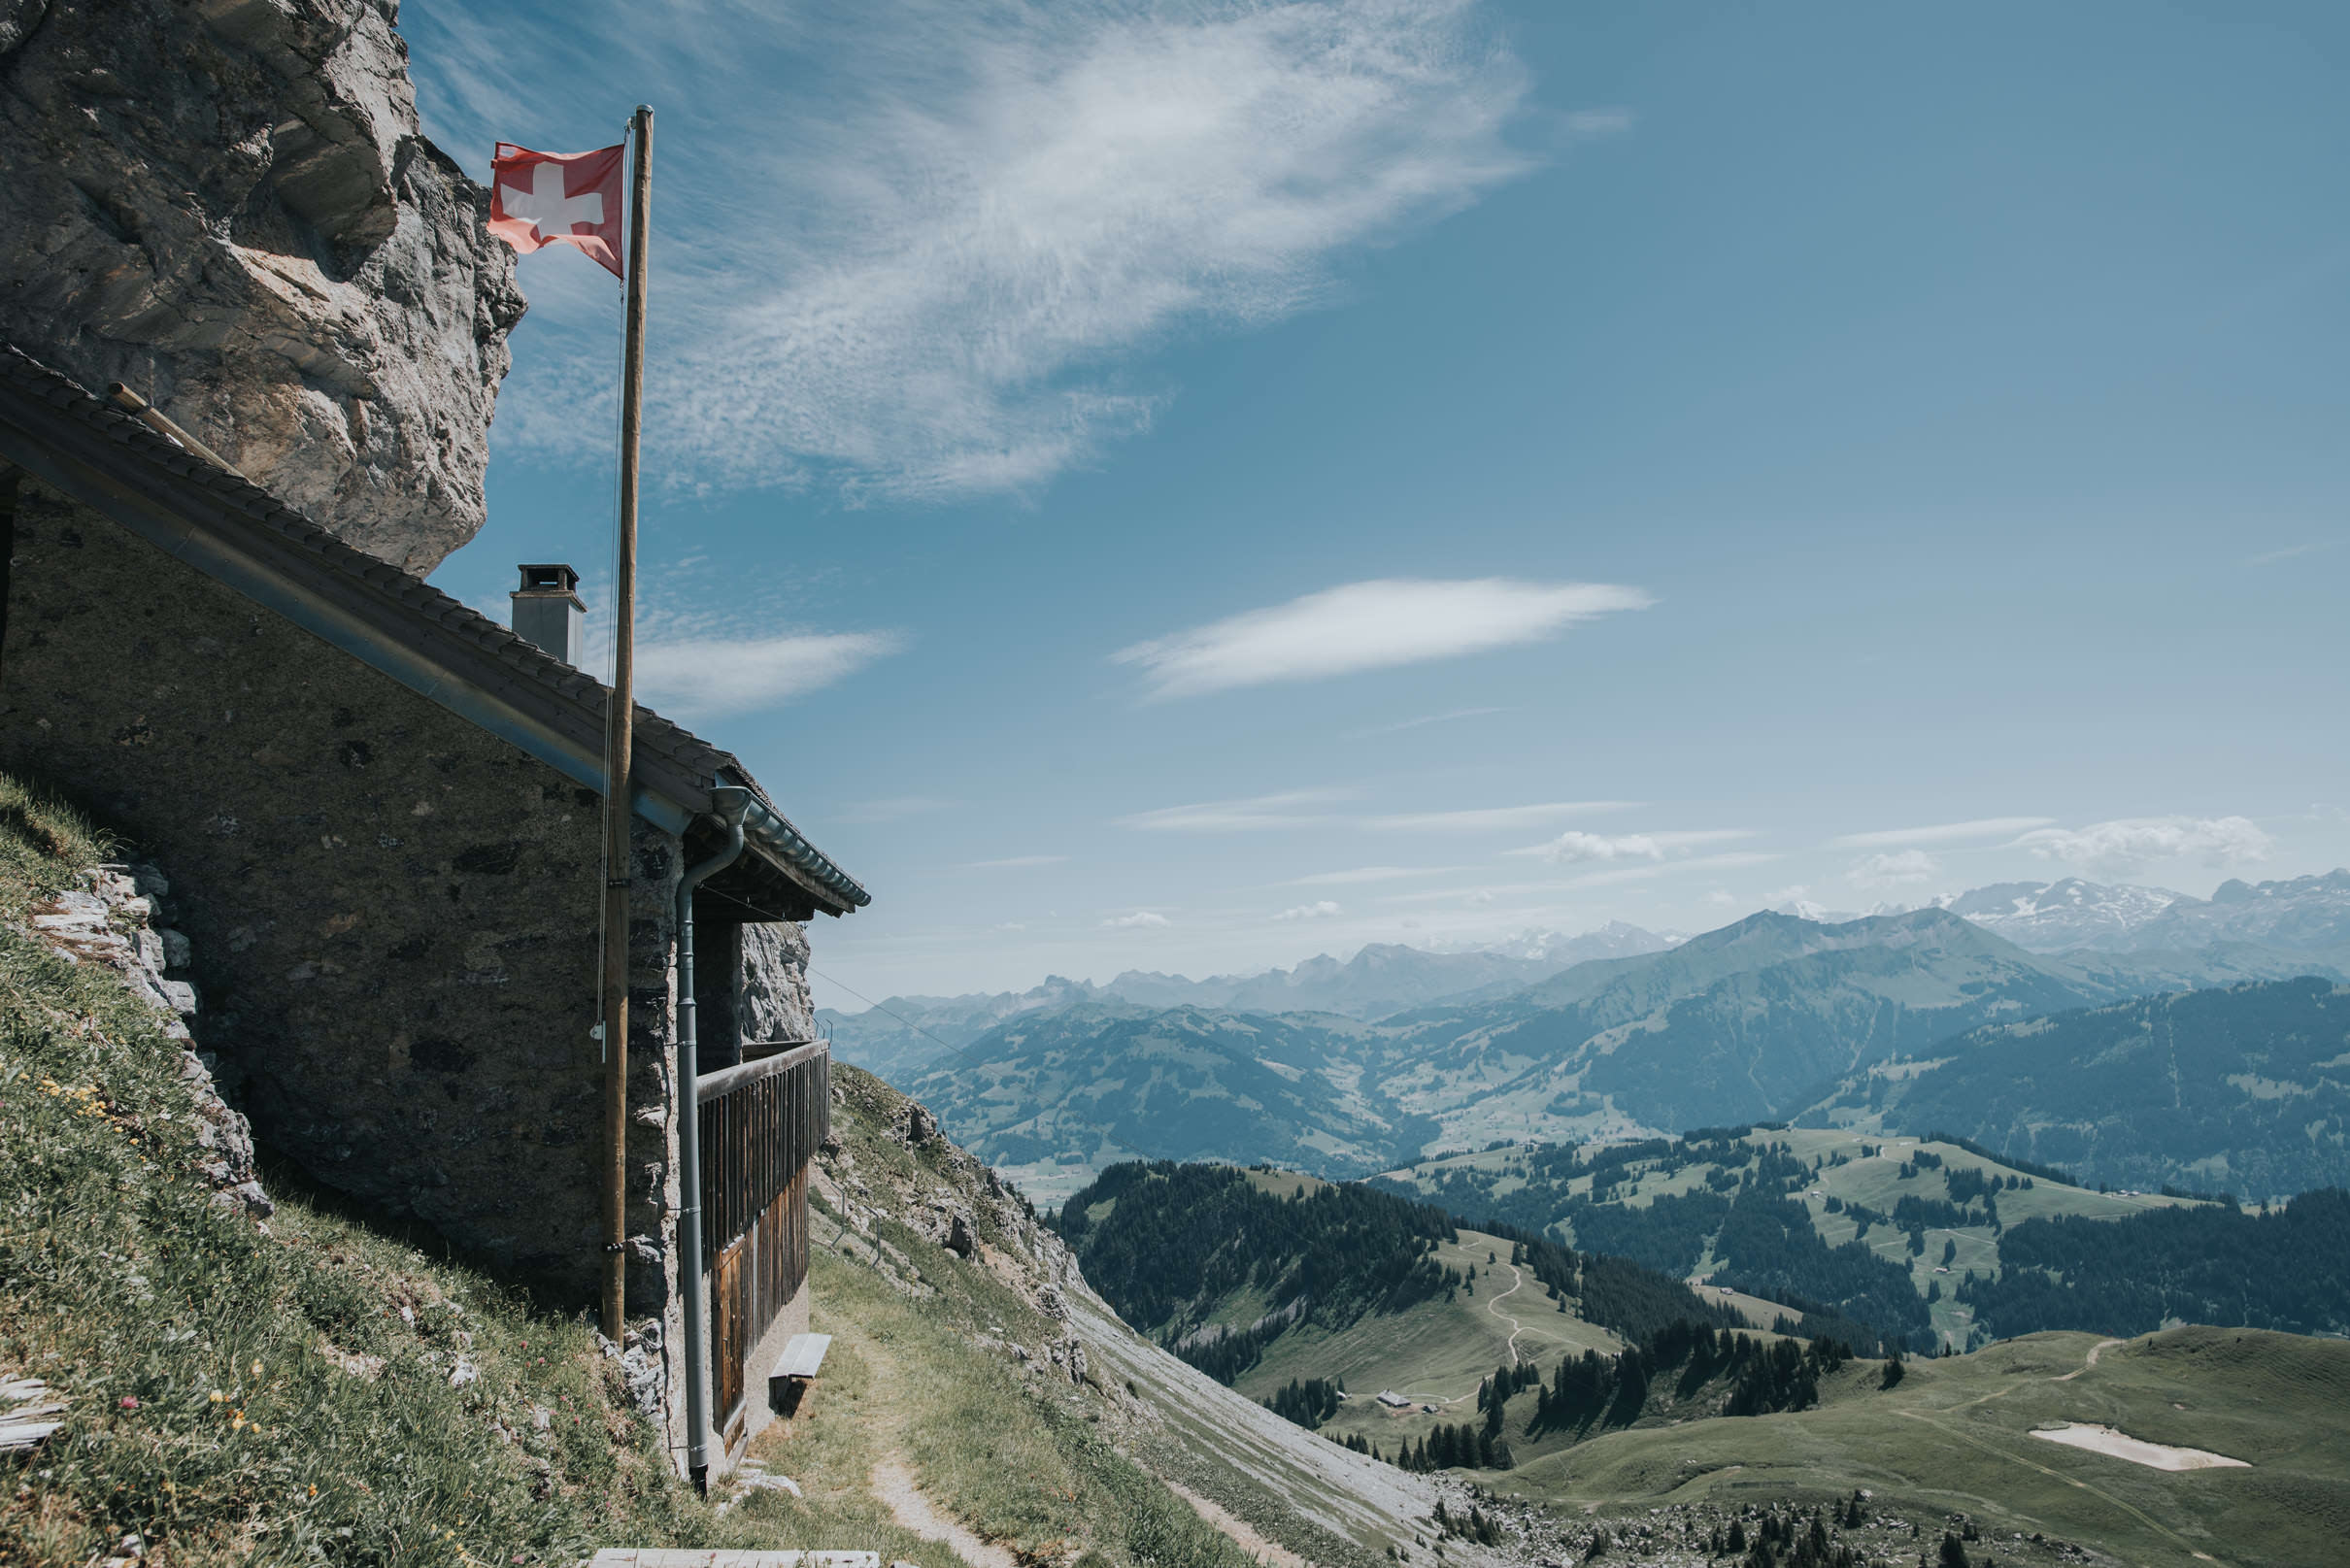
mountainous landforms, mountain, mountain range, sky, alps, ridge, hill station, mountain pass, geological phenomenon, adventure, massif, summit, valley, ar te, hill, cable car, slope, terrain, cloud, recreation, landscape, fell, mount scenery, tourism